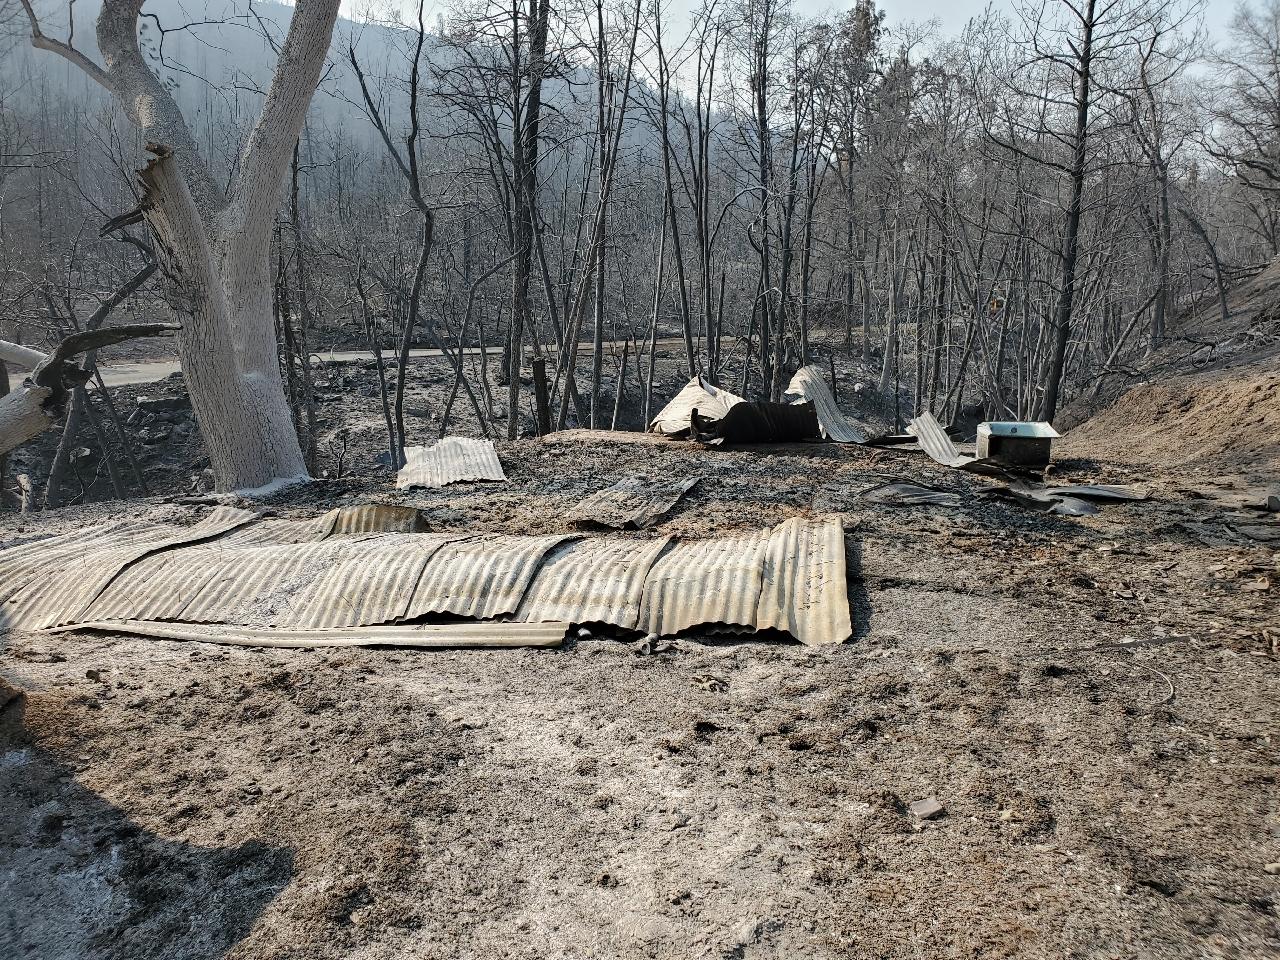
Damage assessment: destroyed